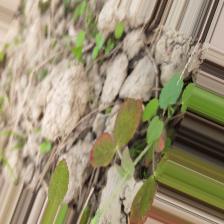
Label: Lentil Rust